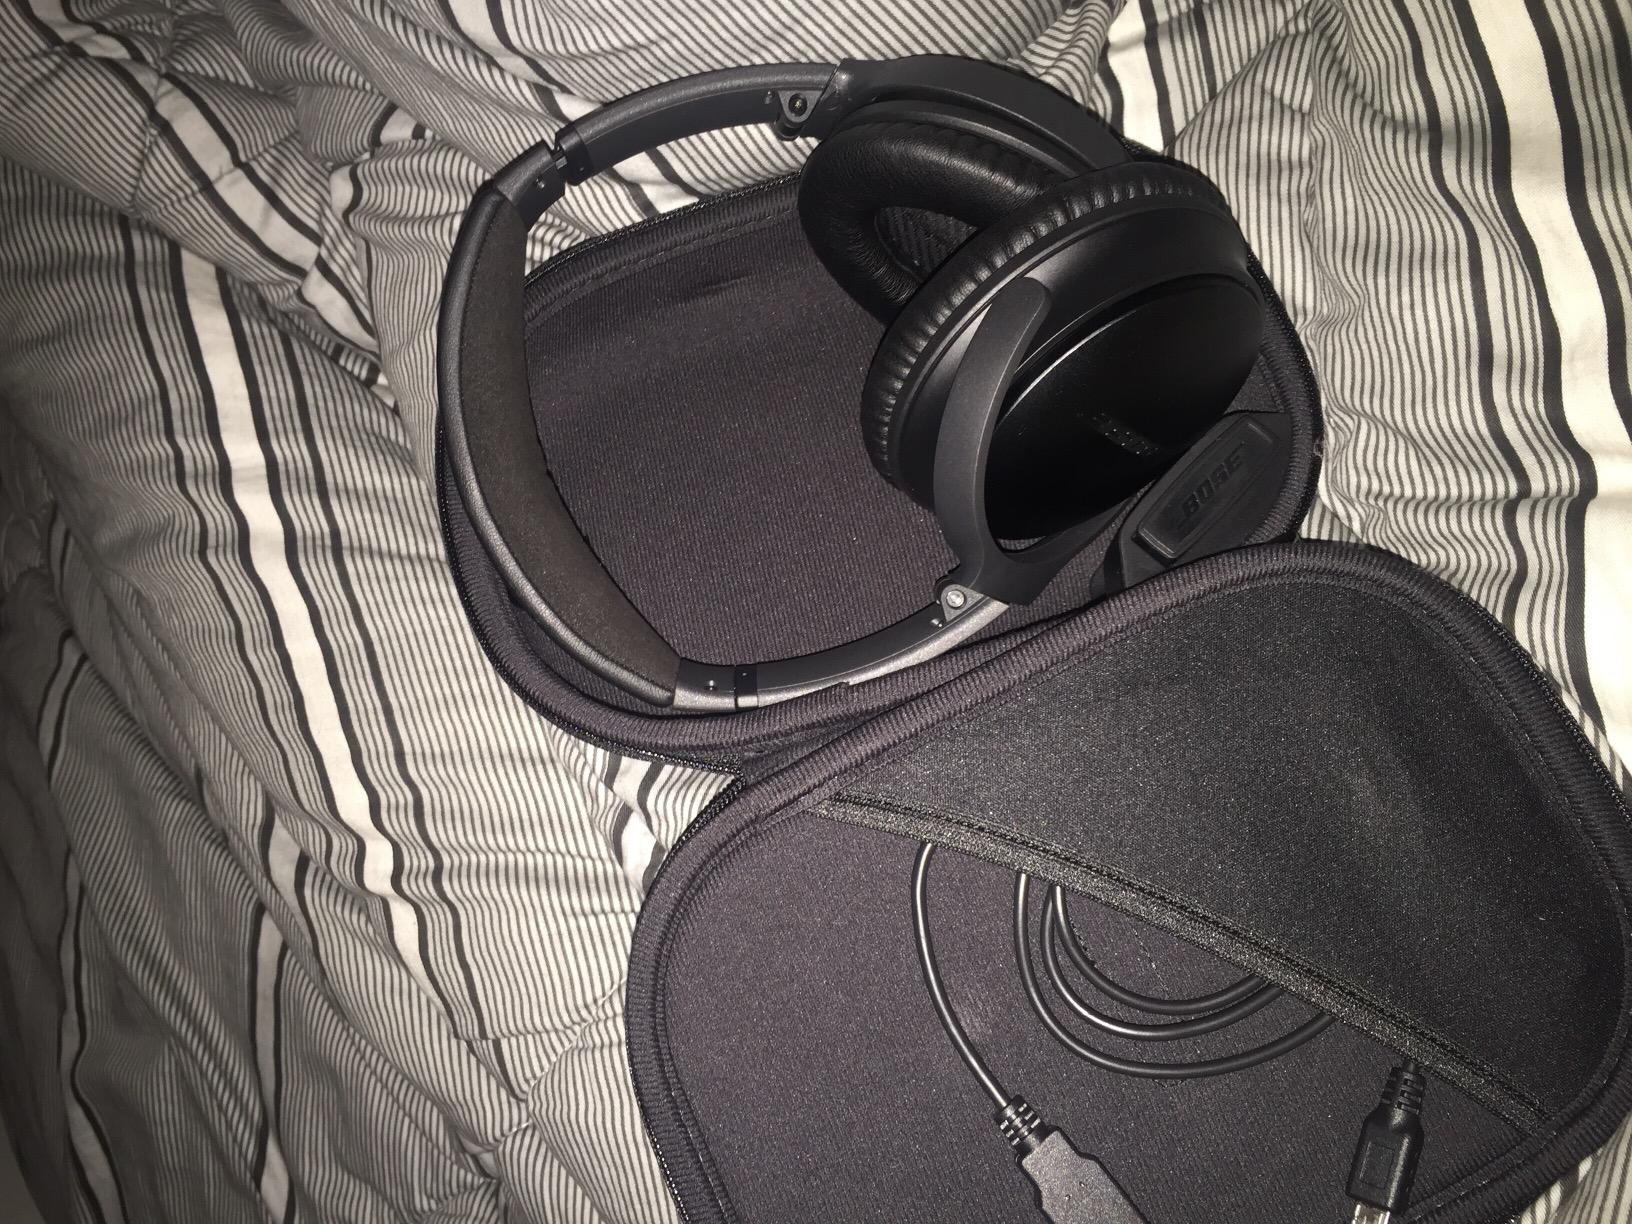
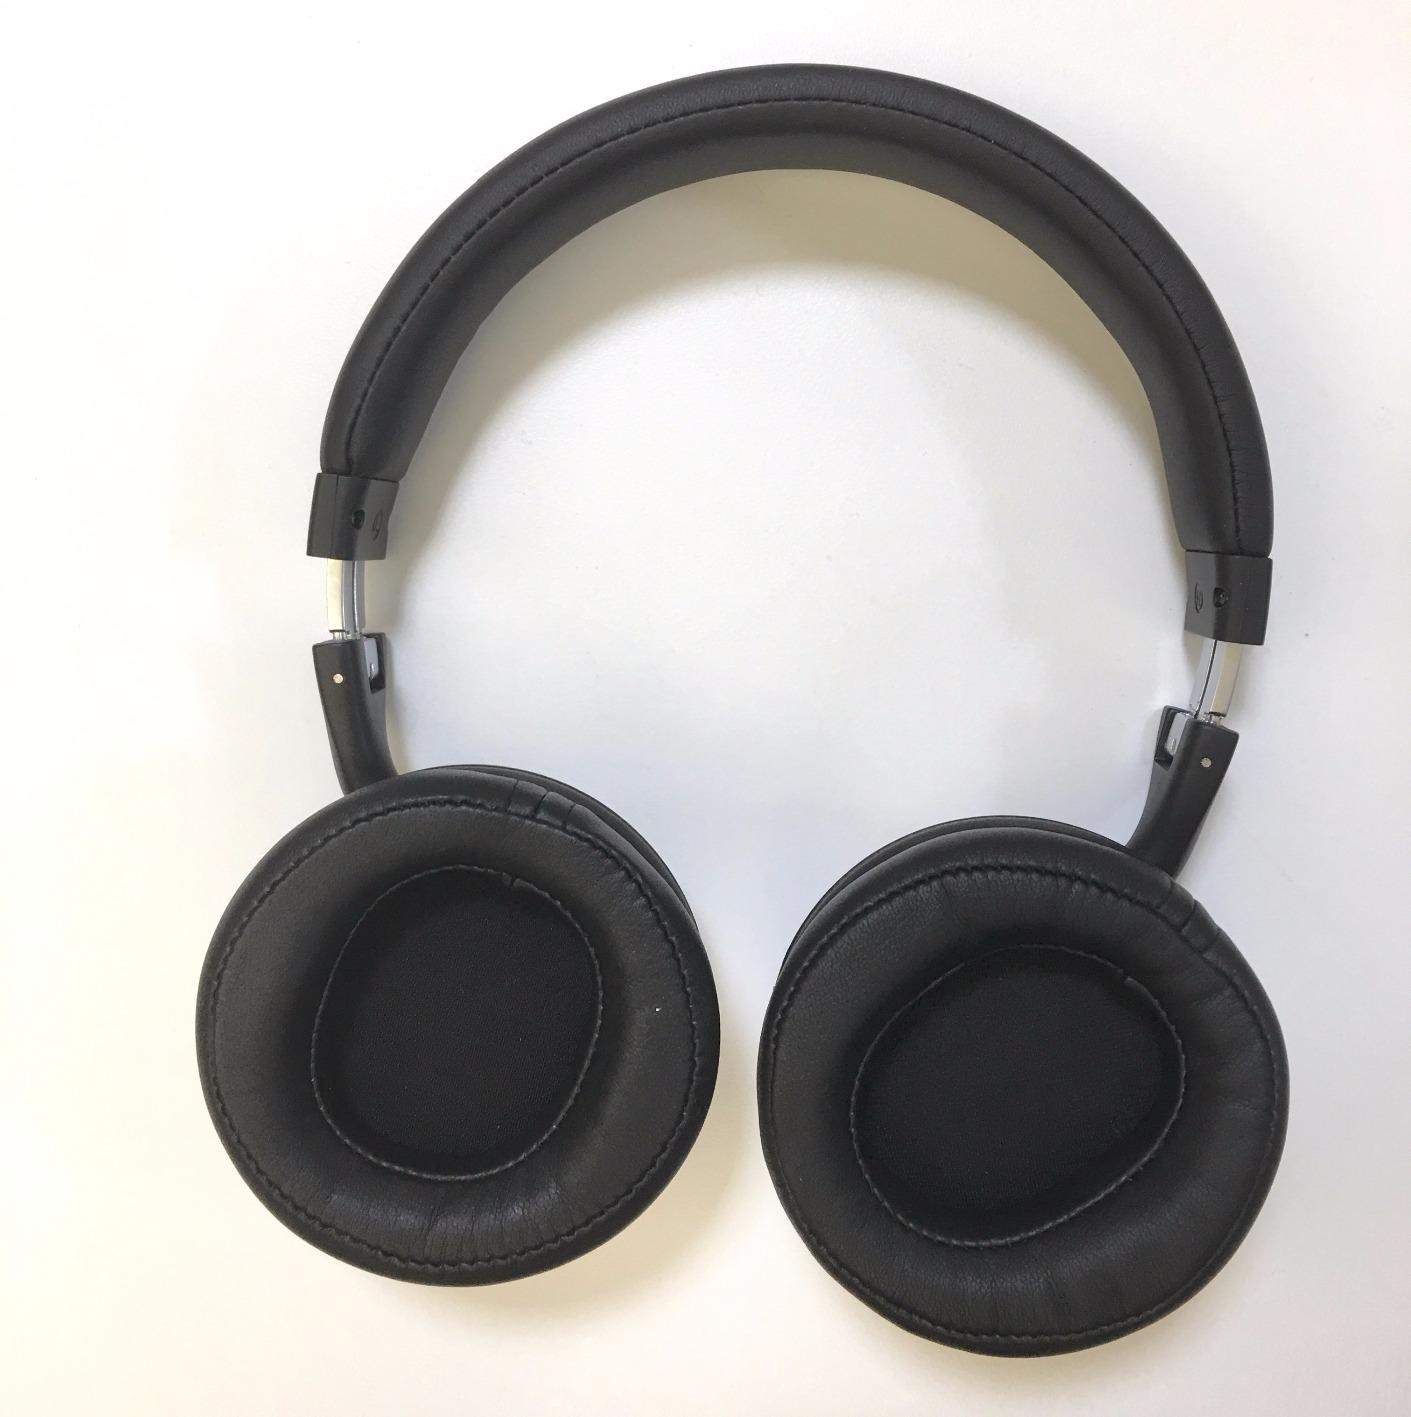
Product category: headphones
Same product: no